I Confess (film)

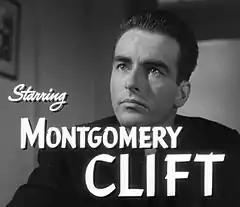
Montgomery Clift in the "I Confess" film trailer

Father Logan is a devout Catholic priest in Ste. Marie's Church in Quebec City. He employs German immigrant married couple Otto and Alma Keller as caretaker and housekeeper, respectively. Otto Keller also works part-time as a gardener for a shady lawyer, Villette.